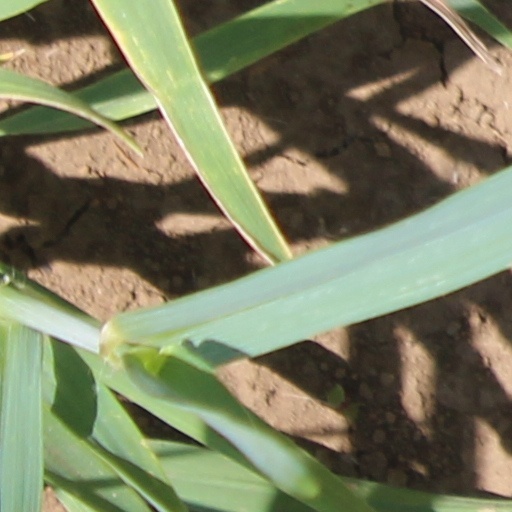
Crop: wheat